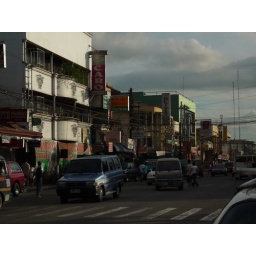
trying to cross the street is like playing real life Frogger.. and this is how it is anywhere in the country